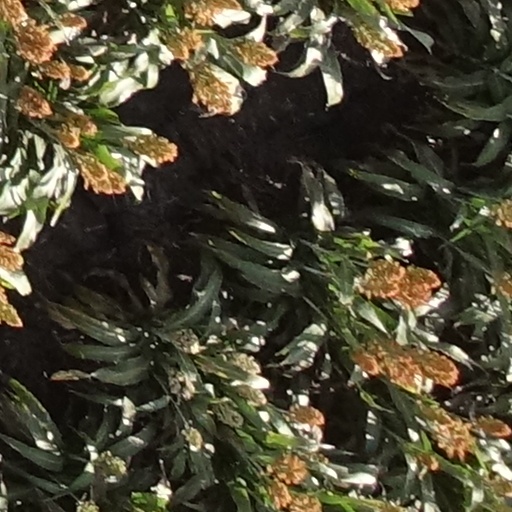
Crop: sorghum